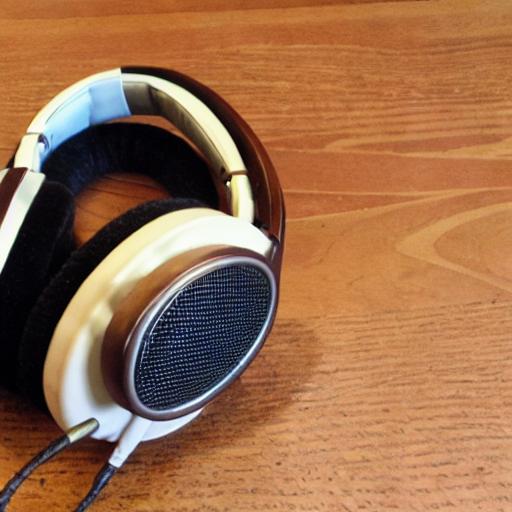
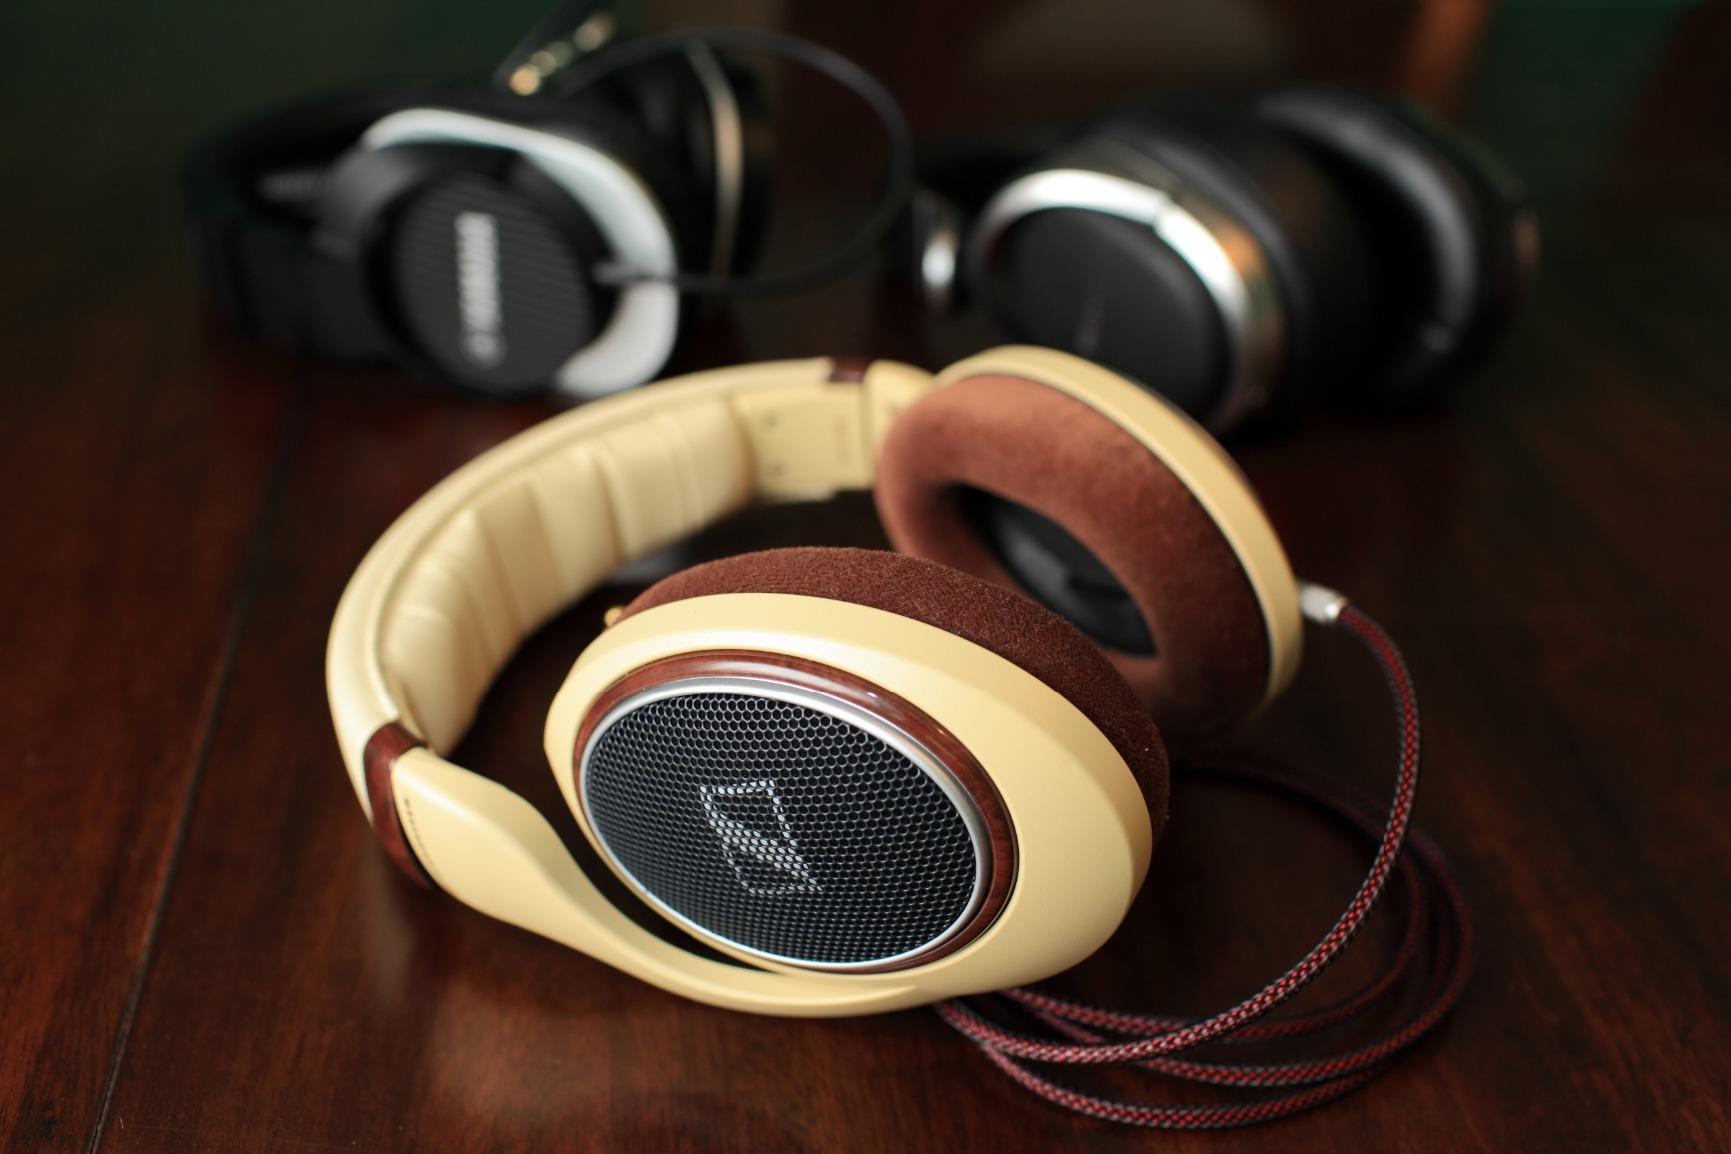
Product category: headphones
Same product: no